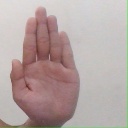
अक्षर: ध